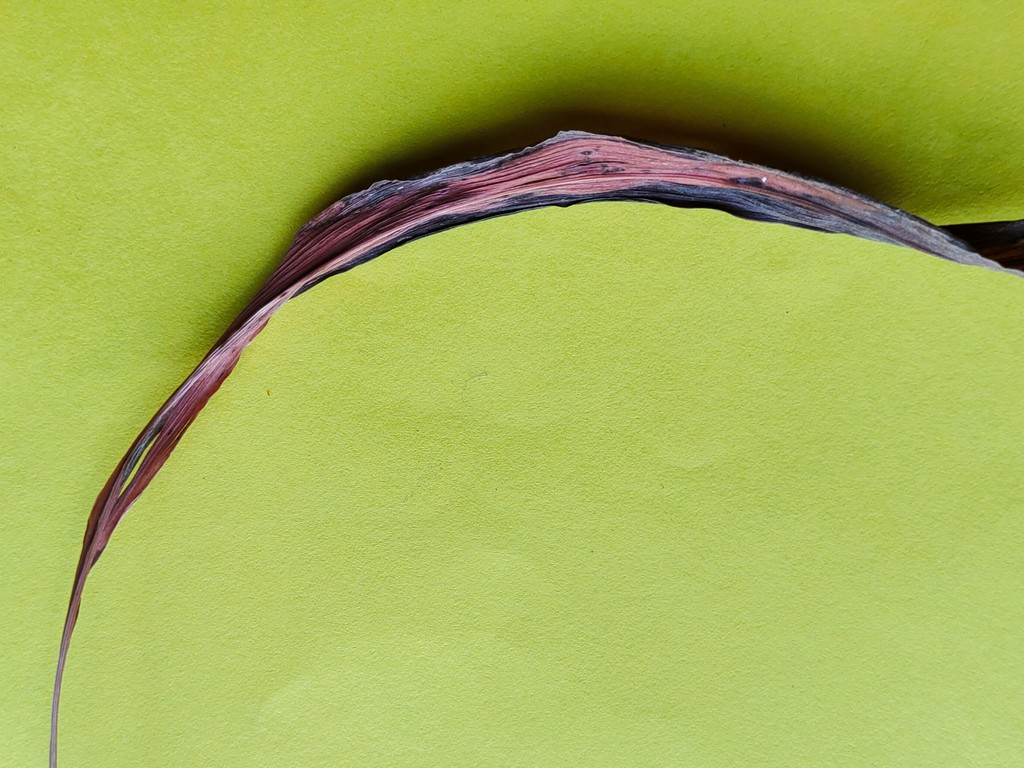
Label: Dried